University of San Francisco

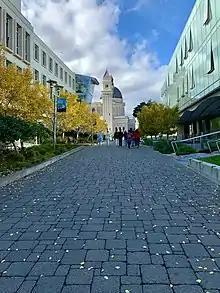
Path through USF's main campus

Founded by the Jesuits in 1855 as St. Ignatius Academy, USF started as a one-room schoolhouse along Market Street in what later became downtown San Francisco. Father Anthony Maraschi was the college's founder and first president, a professor, the college's treasurer, and the first pastor of St. Ignatius Church. Under Maraschi, St. Ignatius Academy received its charter to issue college degrees on April 30, 1859, from the State of California, signed by governor John B. Weller. In that year, the school changed its name to St. Ignatius College. The original curriculum included Greek, Spanish, Latin, English, French, Italian, algebra, arithmetic, history, geography, elocution, and bookkeeping.